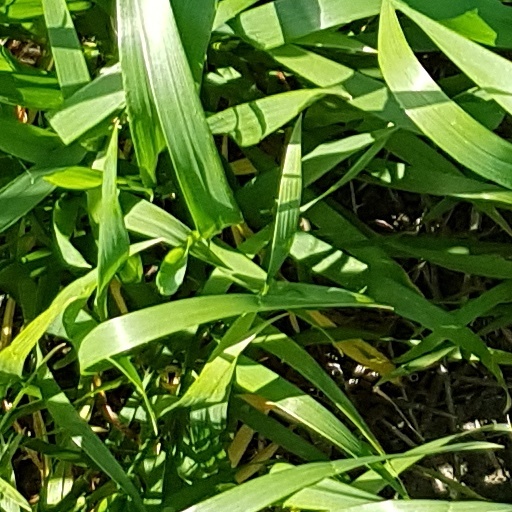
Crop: wheat